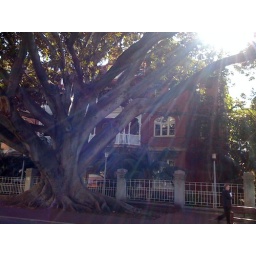
Beautiful old tree on a street in Perth.